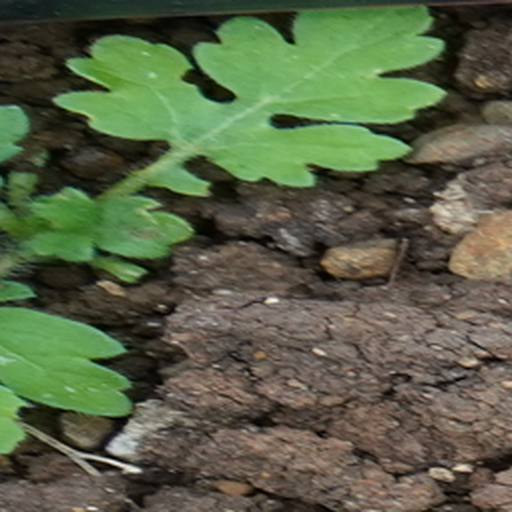
Weed species: Gajar_gavat_(Parthenium hysterophorus)